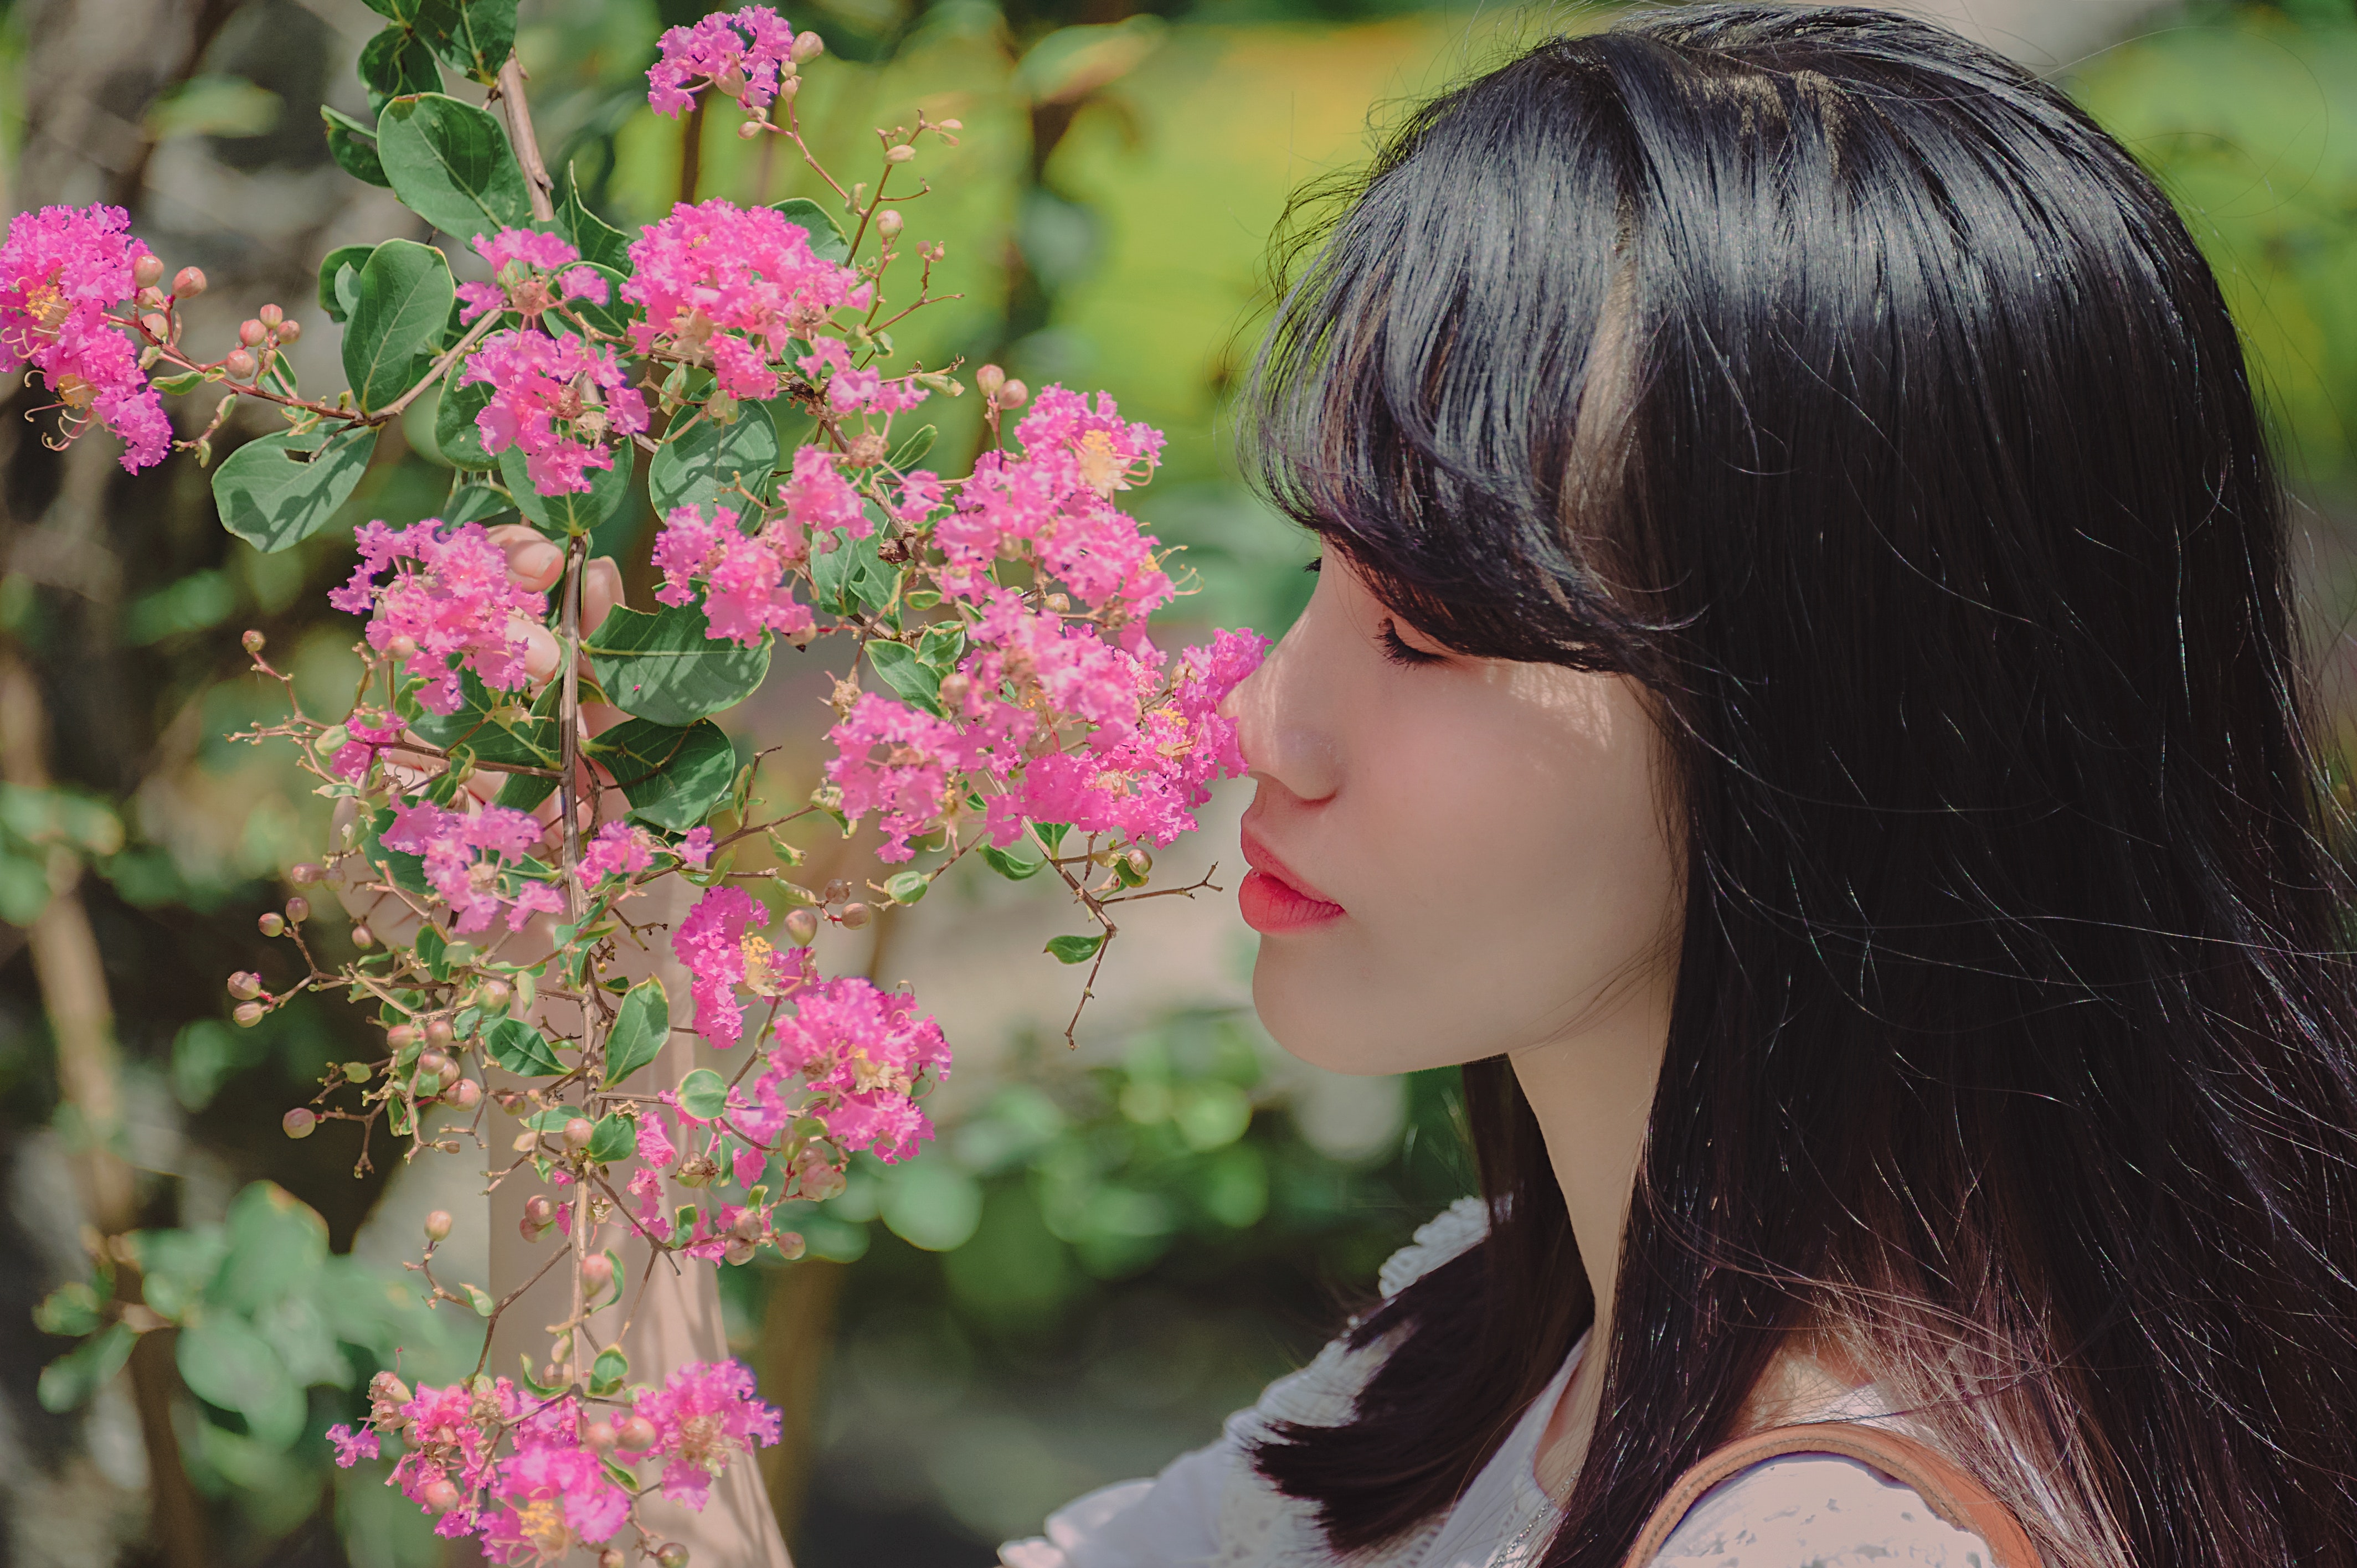
flower, plant, pink, beauty, botany, spring, flowering plant, annual plant, photography, shrub, wildflower